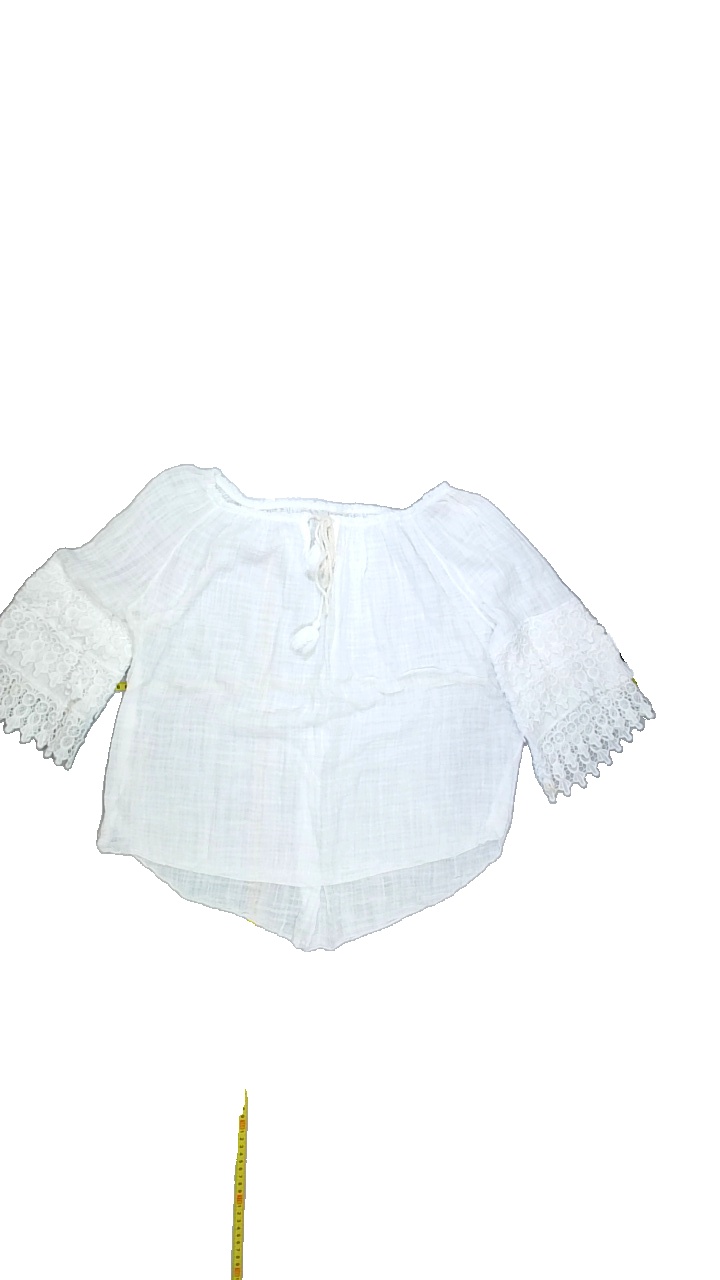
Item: Blouse (Ladies)
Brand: Missing
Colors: White
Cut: Regular, C-collar
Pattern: Lace
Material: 55%cotton 45%viscose
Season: Summer
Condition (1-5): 2
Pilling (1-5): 4
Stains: Major
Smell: Minor
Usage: Export
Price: <50